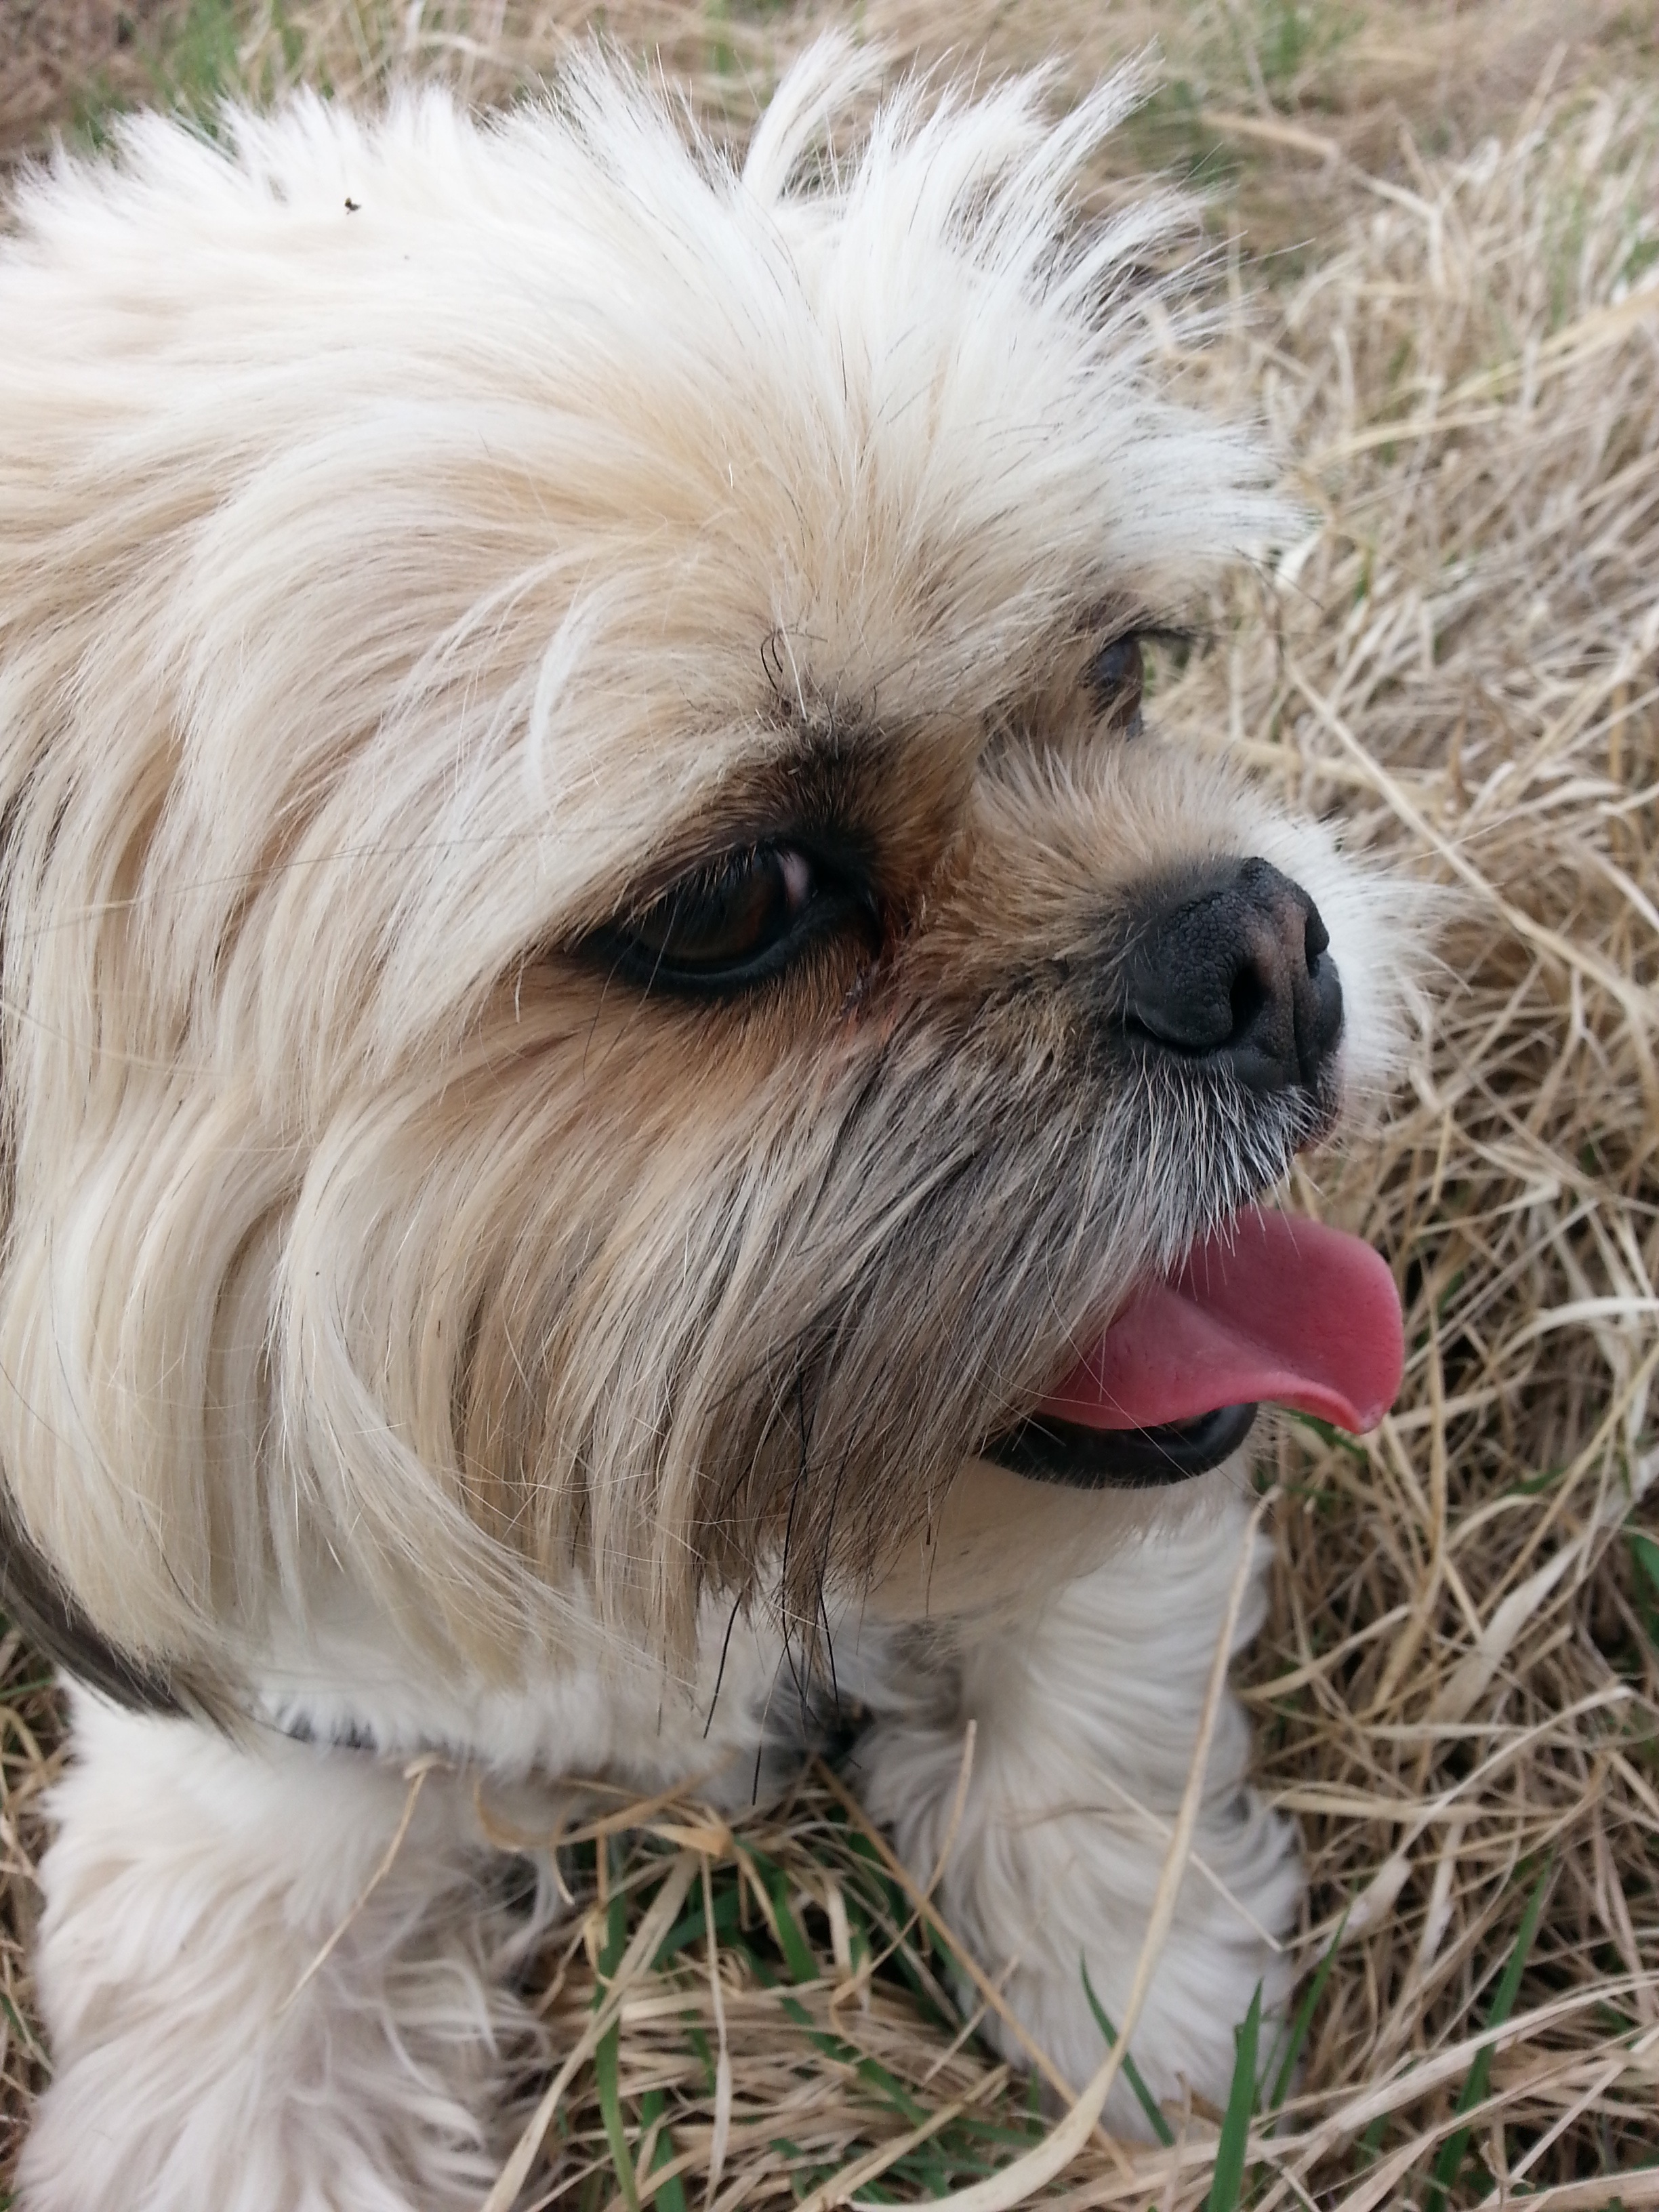
walking, puppy, dog, mammal, vertebrate, dog breed, lhasa apso, terrier, maltese, spacer, cairn terrier, havanese, dog like mammal, carnivoran, schnoodle, dandie dinmont terrier, l wchen, dog crossbreeds, morkie, poodle crossbreed